Doodhpither Gachh

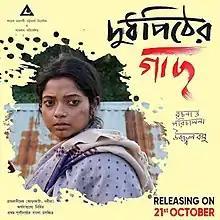
Release poster

Doodhpither Gachh (দুধপিঠের গাছ) is a Crowd funded Bengali film, Funded by 930 families from the village 'Aranghata' located in Nadia District, West Bengal, India & 196 Cinegoers from within the country and Abroad. It was written and directed by debutant director Ujjwal Basu. The music of the film is composed by Joy Sarkar. Featuring Daminee Benny Basu, Kaushik Roy, Shibani Maity and Harshil Das, the film revolves around the activities of a seven years old country boy Gour, who has speech impediment. The film was released theatrically on 21 October 2020 coinciding with Durga puja.